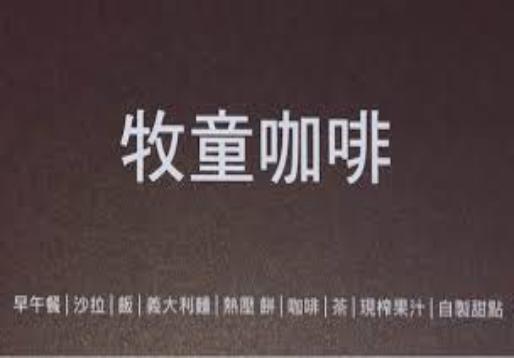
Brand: mutong
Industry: Food